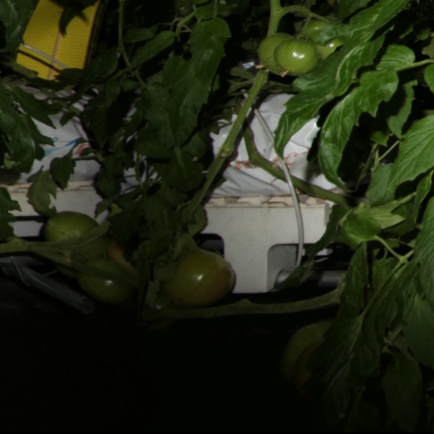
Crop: tomato